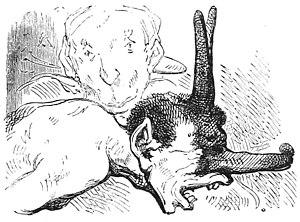
Erlik ou Erlig. Illustration du Dictionnaire infernal de Jacques Auguste Simon Collin de Plancy par Louis Le Breton, 6eme édition, 1863.